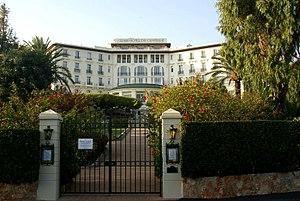
Grand Hôtel est une série télévisée dramatique française en 8 épisodes de 43 minutes créée par Aurélie Belko et Sébastien Le Délézir et diffusée entre le 3 septembre 2020 et le 24 septembre 2020 sur TF1. Il s'agit de l'adaptation de la série télévisée espagnole Grand Hôtel, créée par Ramón Campos et Gema R. Neira et diffusée entre octobre 2011 et juin 2013 sur Antena 3.